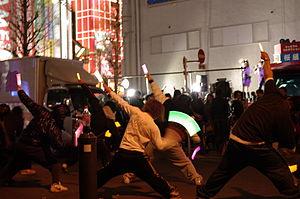
Wotagei ou Otagei désigne un genre de danses et de chants d'encouragement pratiqués au Japon par certains fans d'idols, surnommés wota.